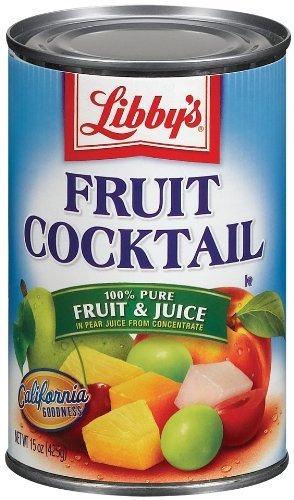
Item Name: Libby's Fruit Cocktail in Pear Juices Concentrate 15oz Can (Pack of 6)
Bullet Point 1: 6 - 15oz Cans
Bullet Point 2: 100% Pure
Product Description: Libby's
Value: 6.0
Unit: Can

Price: 5.275